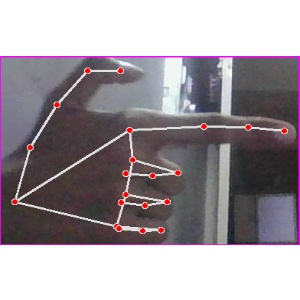
अक्षर: ब